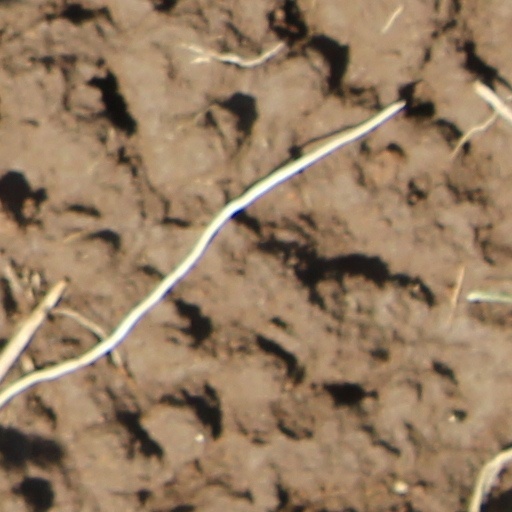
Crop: wheat